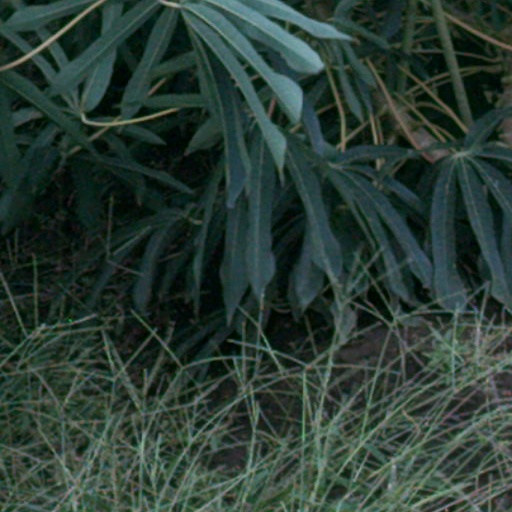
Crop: cassava